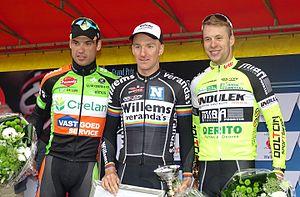
Reportage réalisé le dimanche 15 mai à l'occasion de l'arrivée du Grand Prix Criquielion 2016 à Deux-Acren, Belgique.
Rob Leemans, né le 1ᵉʳ juillet 1993 à Turnhout dans la province d'Anvers, est un coureur cycliste belge.
Timothy Dupont, né le 1ᵉʳ novembre 1987 à Gand, est un coureur cycliste professionnel belge. Il est membre de l'équipe Circus-Wanty Gobert.
La 23ᵉ édition du Grand Prix Criquielion a lieu le 15 mai 2016. Elle fait partie du calendrier UCI Europe Tour 2016 en catégorie 1.2 et constitue une des manches de la Topcompétition 2016 et de la Lotto Wallonia Cup 2016.
Le Grand Prix Criquielion est une course cycliste belge créée en 1991 en l'honneur de l'ancien cycliste professionnel Claude Criquielion. Elle fait partie de l'UCI Europe Tour en catégorie 1.2. depuis 2012 et constitue une des manches de la Topcompétition. Elle a été nommée Grand Prix du Président en 2000 et 2001. Cette épreuve est organisée par l'Entente Cycliste Acrenoise dont Claudy Criquielion fut président pendant près de 20 ans et jusqu'à son décès en 2015. C'est Laurent Haegeman, par ailleurs secrétaire général du Grand Prix Cerami qui en a repris la présidence, confiant la direction sportive de l'épreuve à Mathieu Criquielion, fils de Claudy et ancien pro également.
Timothy Stevens, né le 26 mars 1989 à Saint-Trond, est un coureur cycliste belge, membre de l'équipe Acrog-Tormans.